Arthur Bell Nicholls

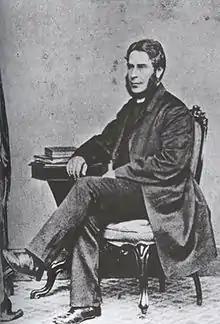
Portrait of Nicholls in 1854

Arthur Bell Nicholls (6 January 1819 – 2 December 1906) was the husband of the English novelist Charlotte Brontë for the last nine months of her life. Between 1845 and 1861 he served as the last curate of her vicar father, Patrick Brontë, whom he cared for after Charlotte Brontë's death. After Patrick's death in 1861 he left Yorkshire for his native Ireland, remarried and left the ministry but spent the rest of his life in the shadow of Brontë's reputation.